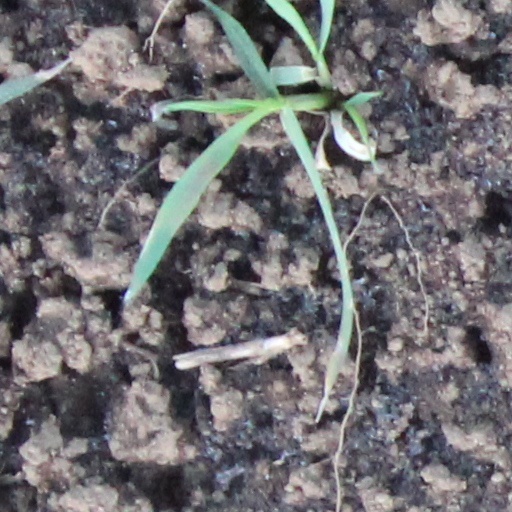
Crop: wheat